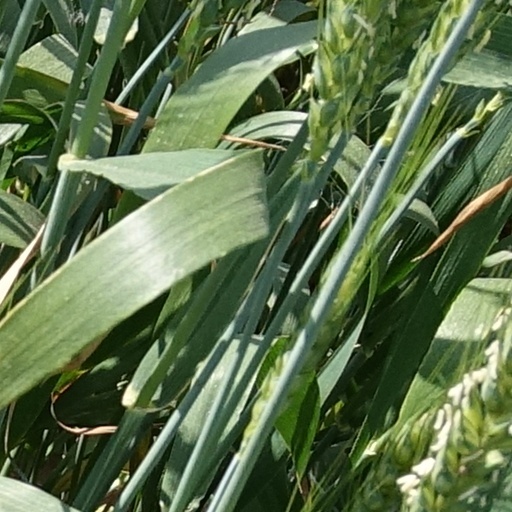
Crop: wheat